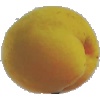
Label: Peach 2